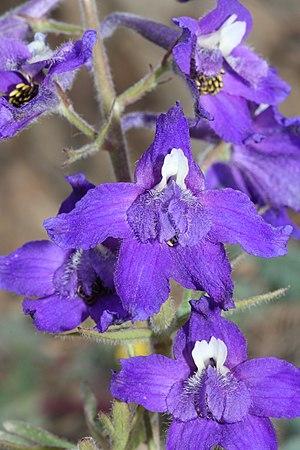
Delphinium menziesii dans le Parc national Olympique.